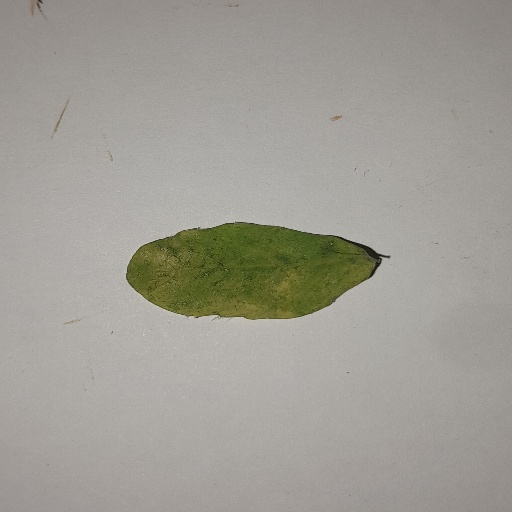
Species: Sojina
Leaf condition: Yellow Leaf